Isabel, Princess Imperial of Brazil

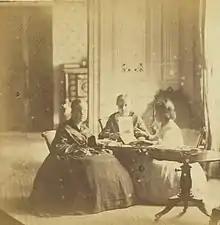
Princesses Leopoldina (left) and Isabel (center) with an unidentified friend, c. 1860

Isabel began her education on 1 May 1854, when she was taught how to read and write by a male instructor, who was openly republican. As the Portuguese (and later Brazilian) court tradition demanded, the heir of the throne was supposed to have an "aio" (supervisor, tutor or governess) in charge of his education once he achieved the age of seven. After a long search, Pedro II chose the Brazilian-born Luísa Margarida Portugal de Barros, the Countess of Barral, daughter of a Brazilian noble and wife of a French noble. Barral assumed her position on 9 September 1856, when Isabel was ten years old. The 40-year-old Countess was a charming and vivacious woman who soon captured the heart of Isabel and became a kind of role model to the young princess.